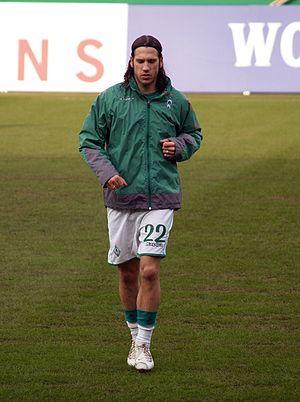
Torsten Frings, né le 22 novembre 1976 à Würselen en Allemagne, est un footballeur international allemand, qui évolue au poste de milieu de terrain.